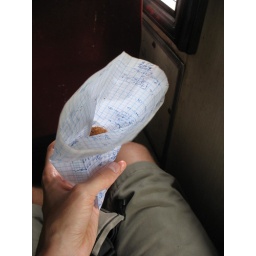
Vadai in paper bags made of the kids homework books...